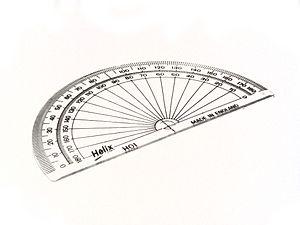
Un rapporteur est un outil utilisé en géométrie pour mesurer des angles et pour construire des figures géométriques. Les rapporteurs utilisés par les élèves sont la plupart du temps gradués en degrés, mais il existe plusieurs variantes : certains ont une double graduation, certains forment un disque complet alors que d'autres ne sont que des demi-disques.